Gone for Goode

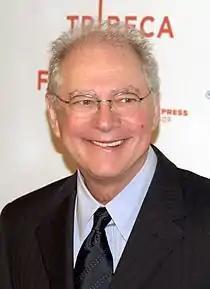
A white-haired man wearing glasses and a suit smiles and looks off-screen.

"Gone for Goode" was written by series creator Paul Attanasio and directed by executive producer Barry Levinson. Levinson was seeking to create a television series based on "", a 1991 non-fiction book by David Simon based on one year he spent with Baltimore Police Department homicide detectives. Levinson and fellow executive producer Tom Fontana hired Attanasio to adapt elements of the book into the teleplay for the first episode. It was the first television script Attanasio ever wrote. The episode was shot by director of photography Wayne Ewing. Stan Warnow started out working as editor, but departed before the process was done due to creative differences with Levinson. Tony Black finished the editing for "Gone for Goode", but did not return for the rest of the season, and Jay Rabinowitz worked as editor for the remaining episodes. The costumes for the episode were designed by Van Smith, but he also did not return to work on subsequent episodes. Although it was first episode of "Homicide: Life on the Street", it was not technically a television pilot because the network had already ordered a full season of episodes before "Gone for Goode" was produced. The first episode was noted at the time for weaving four separate storylines into a single episode, the first in a trend of multiple subplots in each "Homicide" show. NBC executives indicated to Attanasio and Levinson they would have preferred the script to focus on a single homicide case rather than four, but ultimately allowed the script to be filmed with all subplots included. Additionally, despite intense advance promotion of the Homicide premiere, Attanasio deliberately sought to introduce the show with little fanfare, avoiding sensational gimmicks in favor of character-driven plot, quirky dialogue and morbid dark humor.